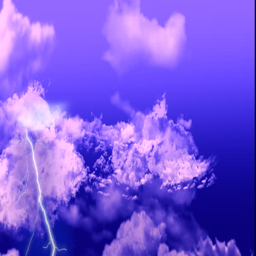
lightning on the moving clouds